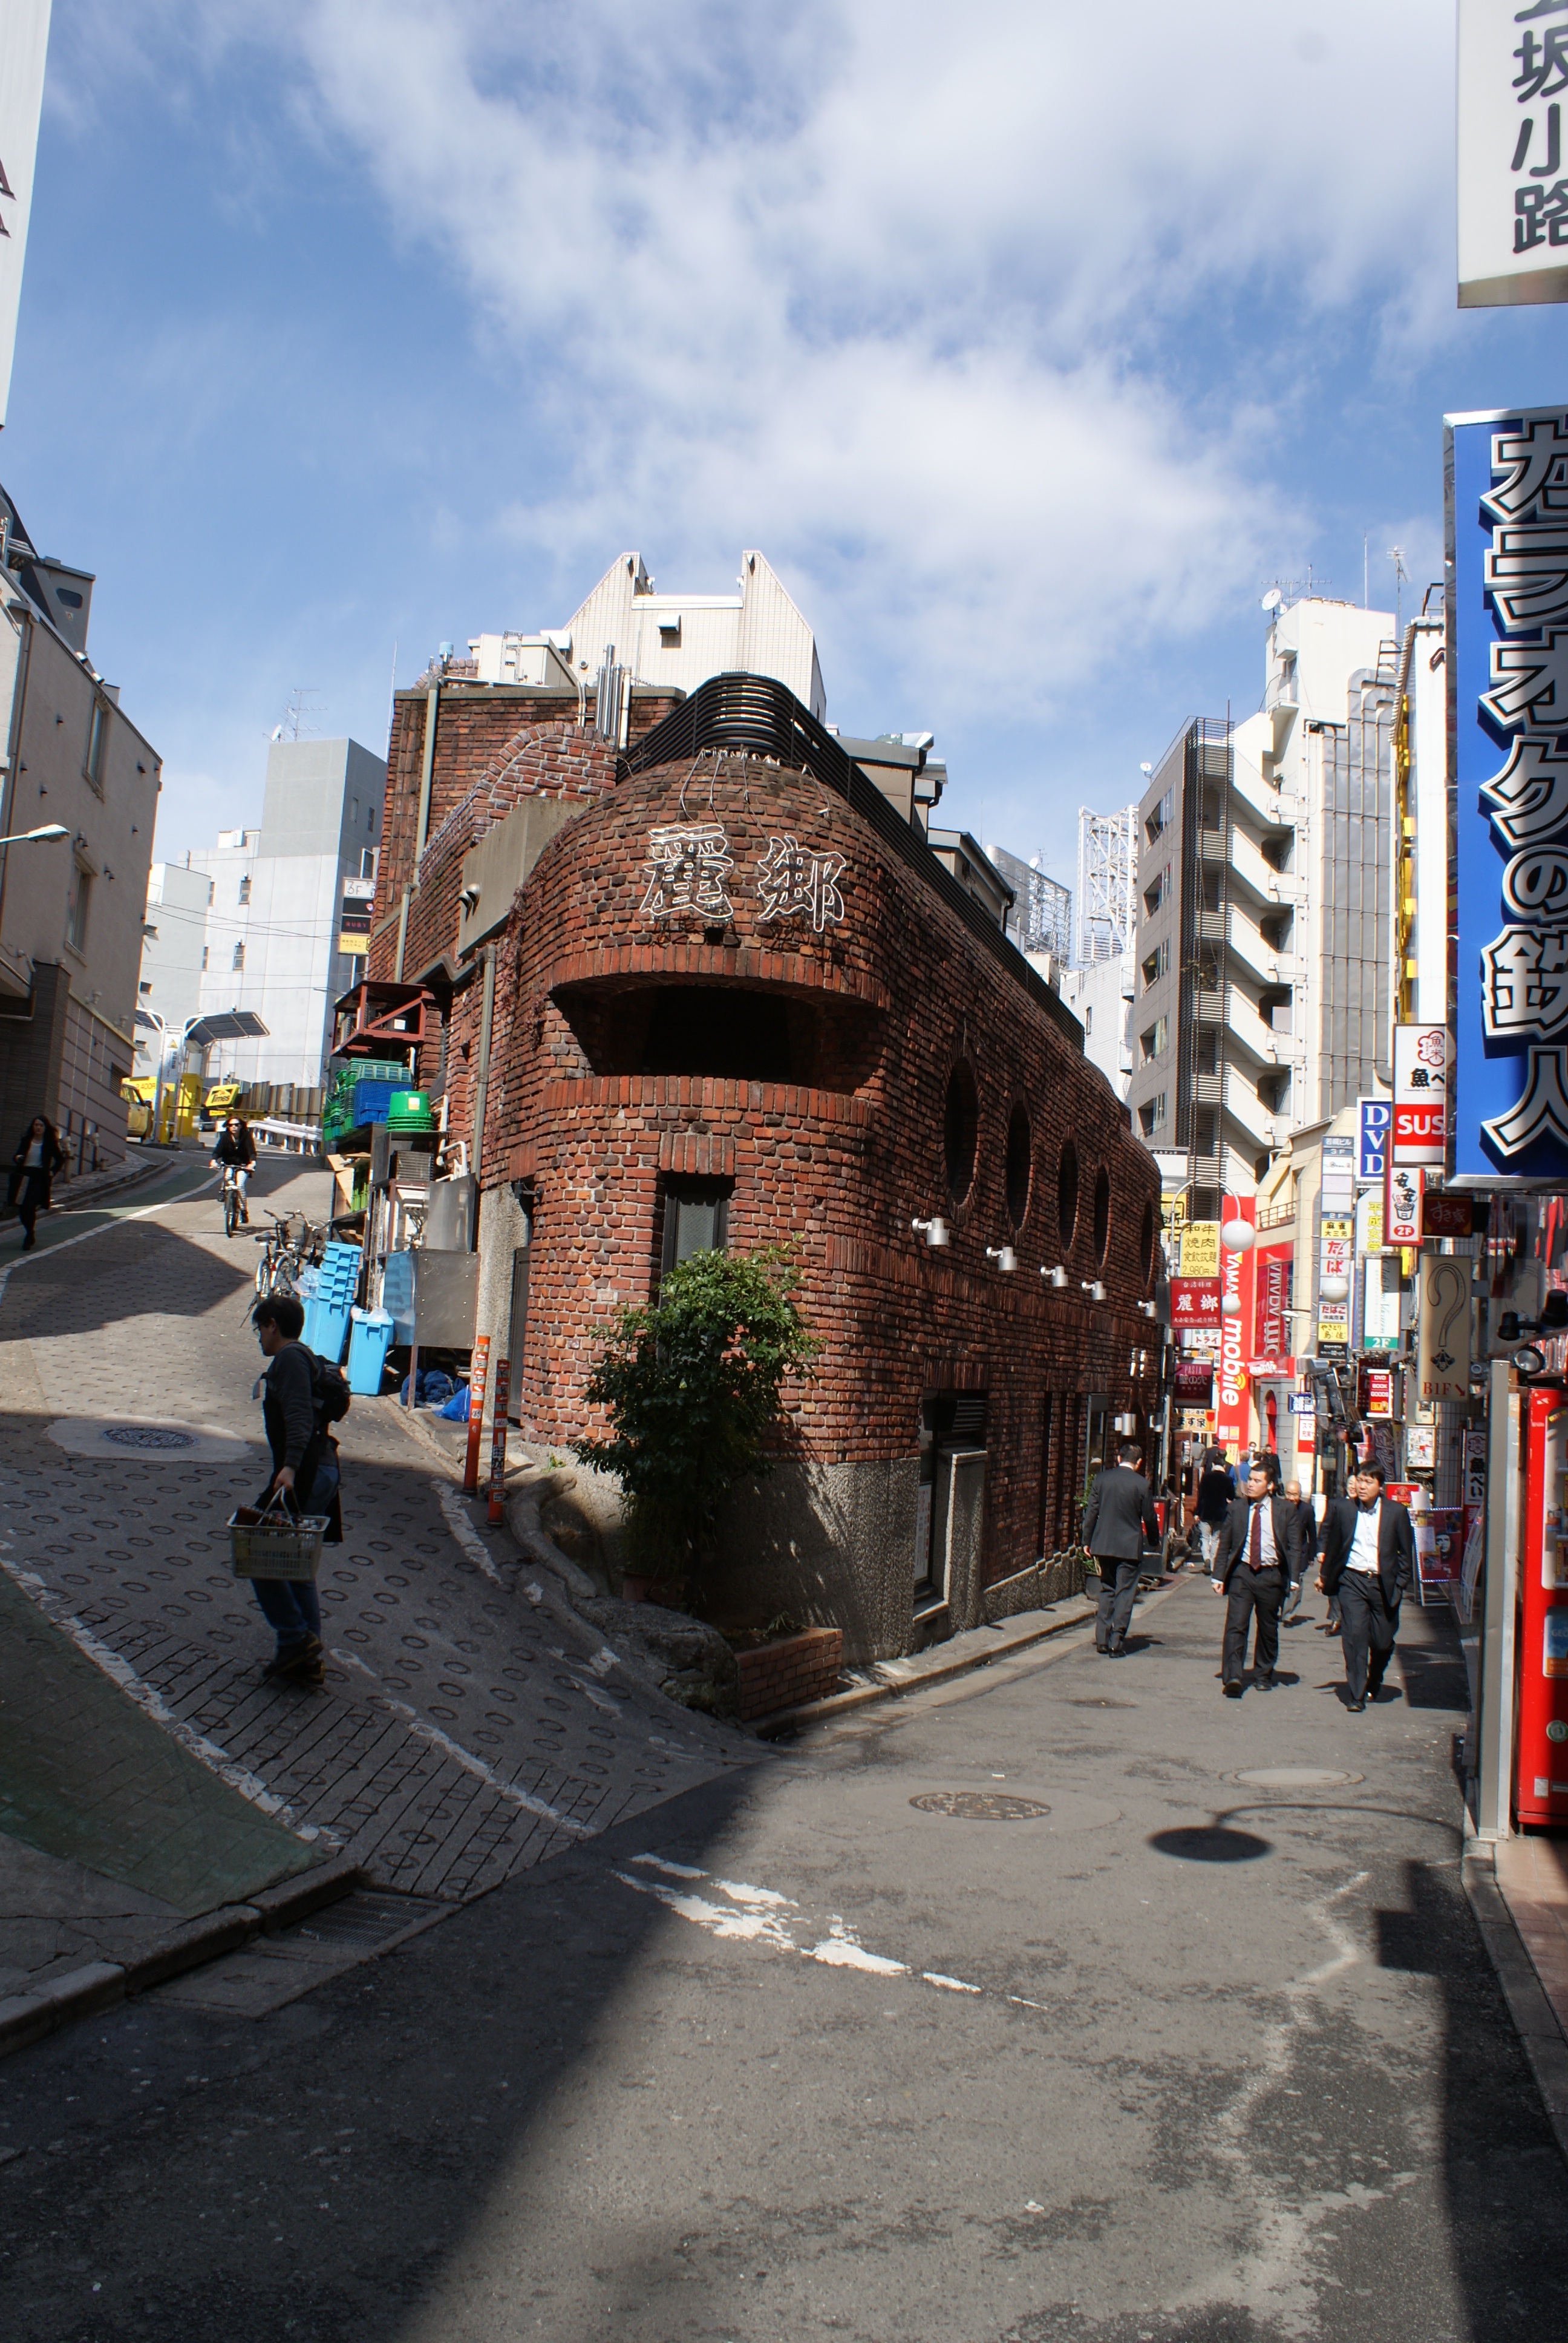
pedestrian, road, street, hill, town, city, home, cityscape, downtown, vacation, travel, asia, tourism, japan, brick, lane, tokyo, infrastructure, junction, neighbourhood, urban area, subdivision, human settlement